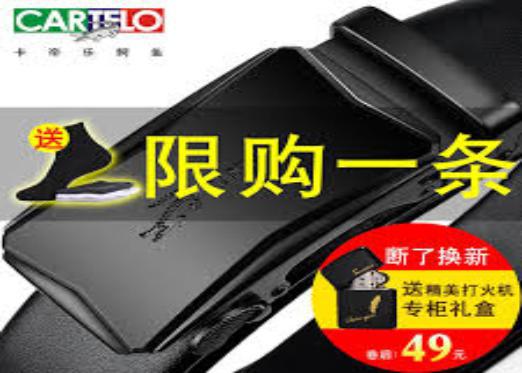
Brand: cartelo
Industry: Clothes